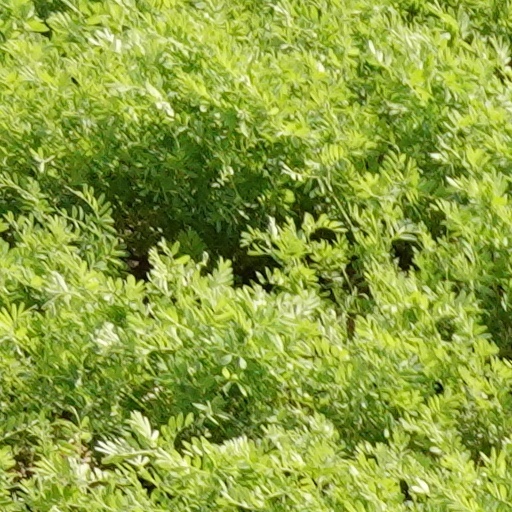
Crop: wheat